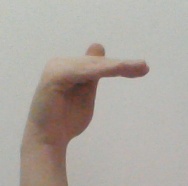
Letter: khaa